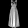
Label: Dress